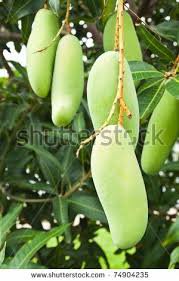
Label: Mango